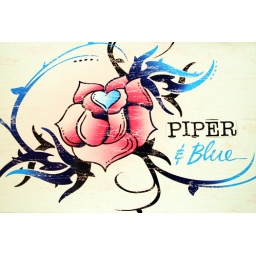
I put some old photos in this shoe box today.